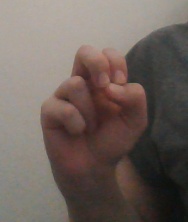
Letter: gaaf